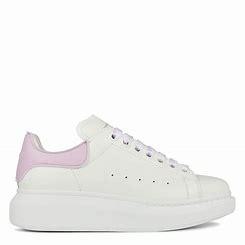
Brand: Alexander
Model: McQueen Alexander Mcqueen Oversized